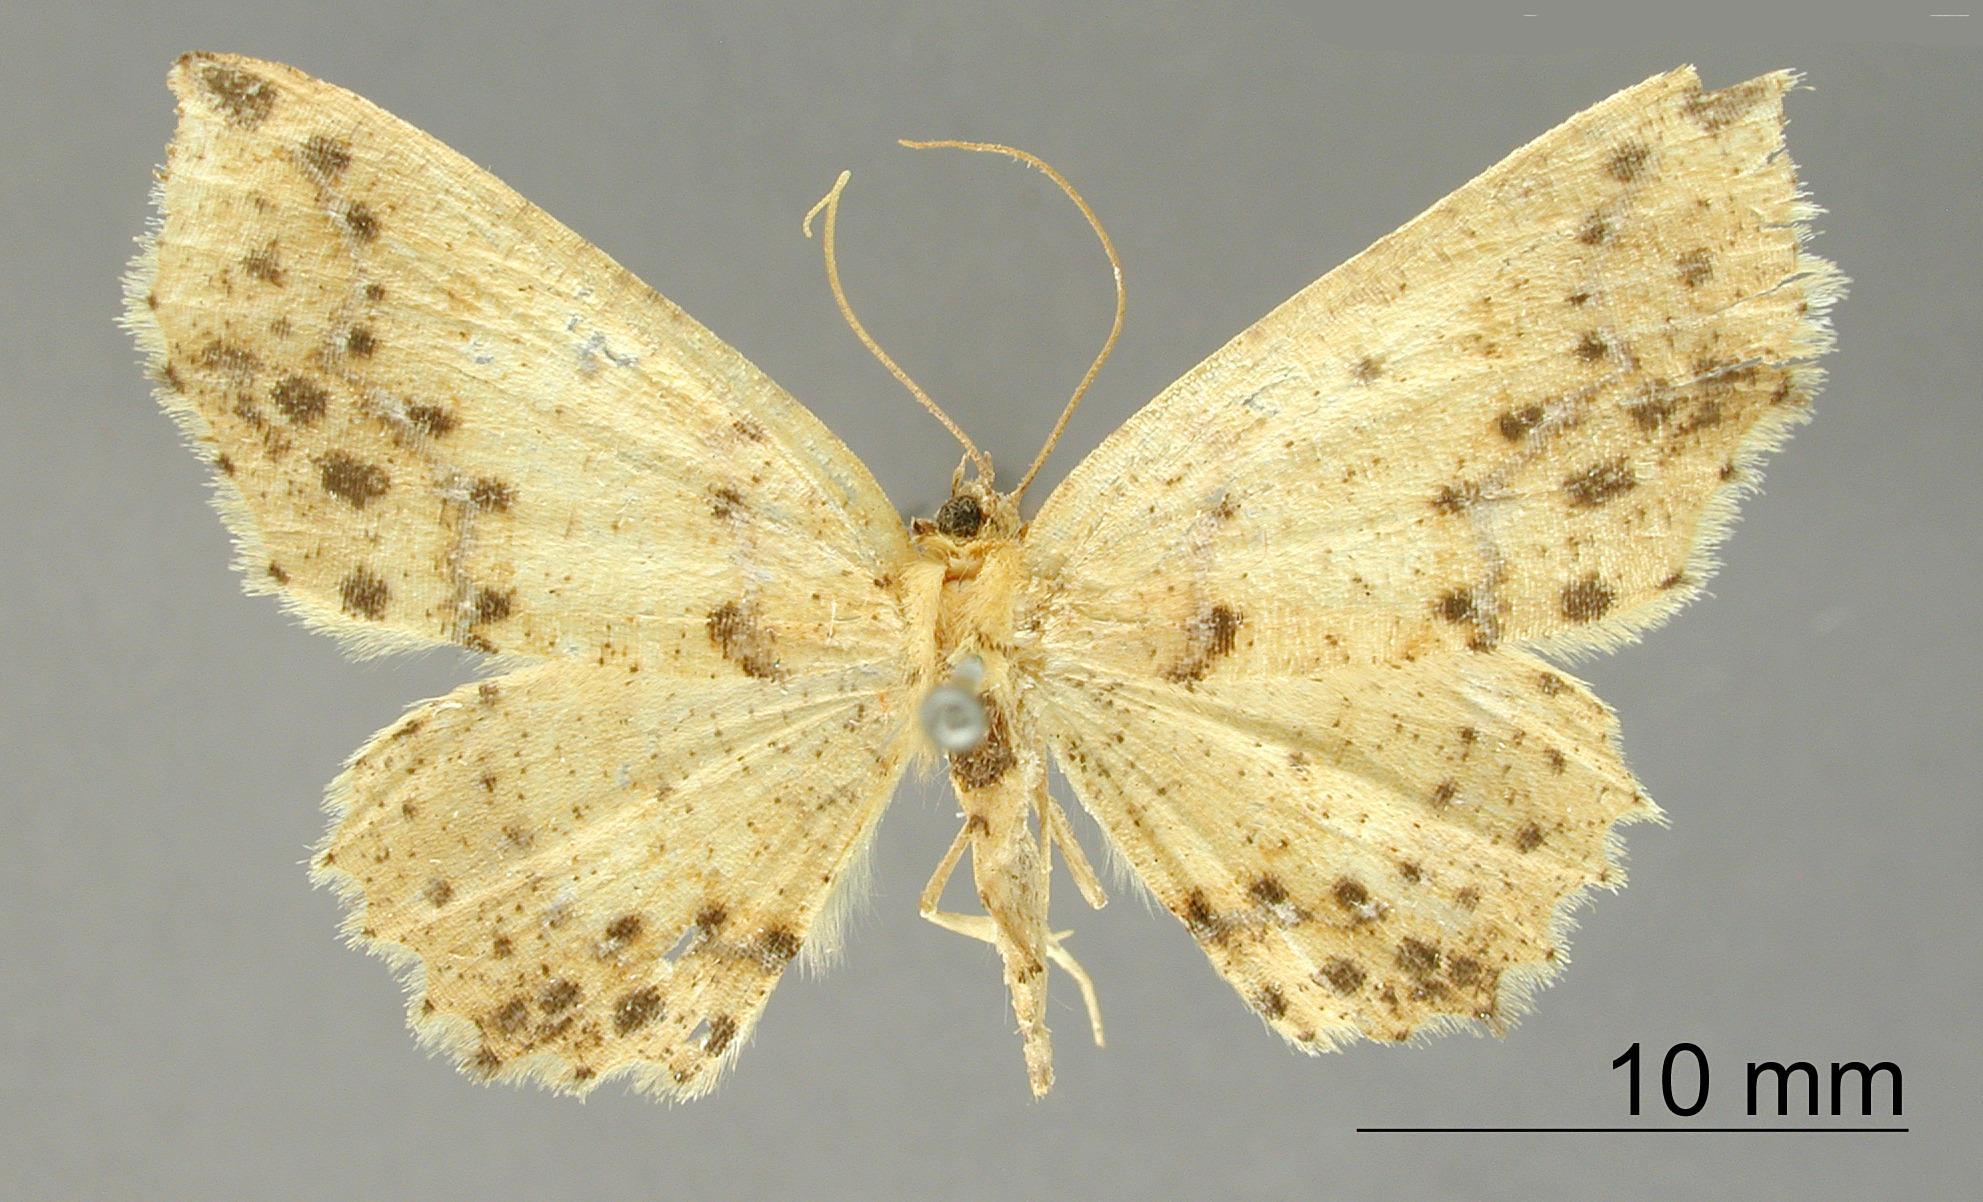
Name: Sabulodes granula
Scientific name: Sabulodes granula Dognin, 1896
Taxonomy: Animalia, Arthropoda, Insecta, Lepidoptera, Geometridae, Ennominae
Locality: Environs de Loja, Ecuador, Ecuador